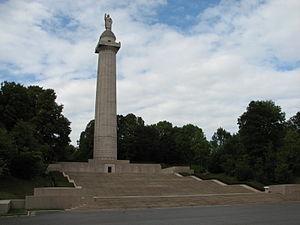
Monument américain de Montfaucon dans la Meuse.